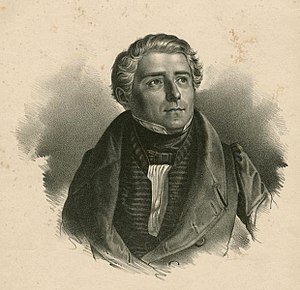
Carl Loewe
Johann Carl Gottfried Loewe var en tysk komponist.